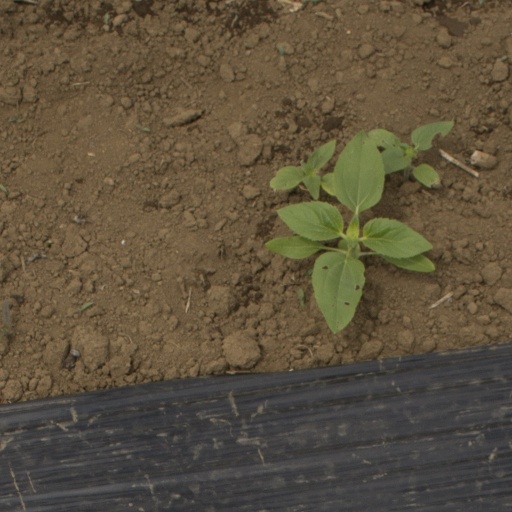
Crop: Jerusalem artichoke